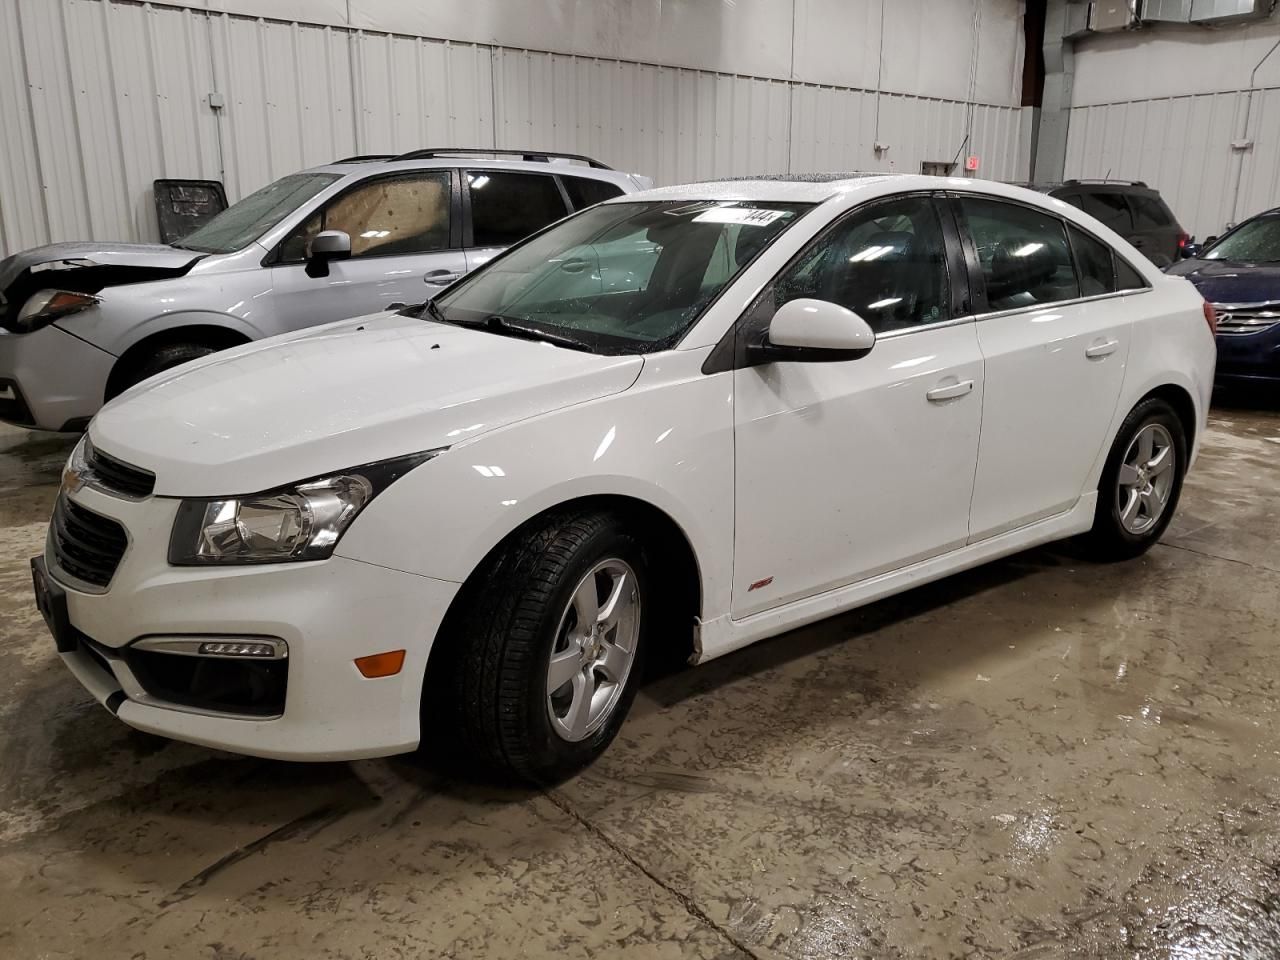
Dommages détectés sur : porte arrière droite, porte arrière gauche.
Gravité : mineur